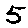
Label: 5